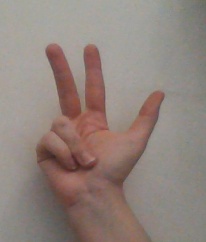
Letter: al